Amor real

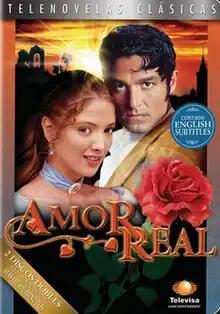
DVD cover of "Amor real"

Amor real (English: "Real Love") is a Mexican telenovela produced by Carla Estrada for Televisa, broadcast by Canal de las Estrellas (now known simply as Las Estrellas). It originally aired from June 9 to October 17, 2003. "Amor real" is a historical drama set in the Mexican post-independence period of the mid-19th century. The telenovela aired on Univision in the United States, REN TV in Russia and La 1 in Spain, among others. It was successfully distributed to many countries worldwide. In 2005, "Amor real" was released on DVD and it became the first telenovela to be released with English subtitles. Televisa has released an abridged DVD version of the telenovela in several countries.